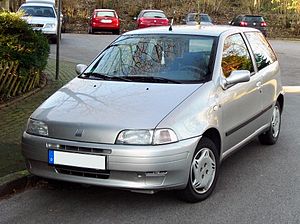
Fiat Punto / Generationer
Fiat Punto er en minibil fra Fiat Automobiles. Modellen kom på markedet i oktober 1993 som efterfølger for Fiat Uno, som dog fortsat blev fremstillet indtil 1995. Siden september 2005 er Punto blevet solgt i tredje generation.